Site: saxony
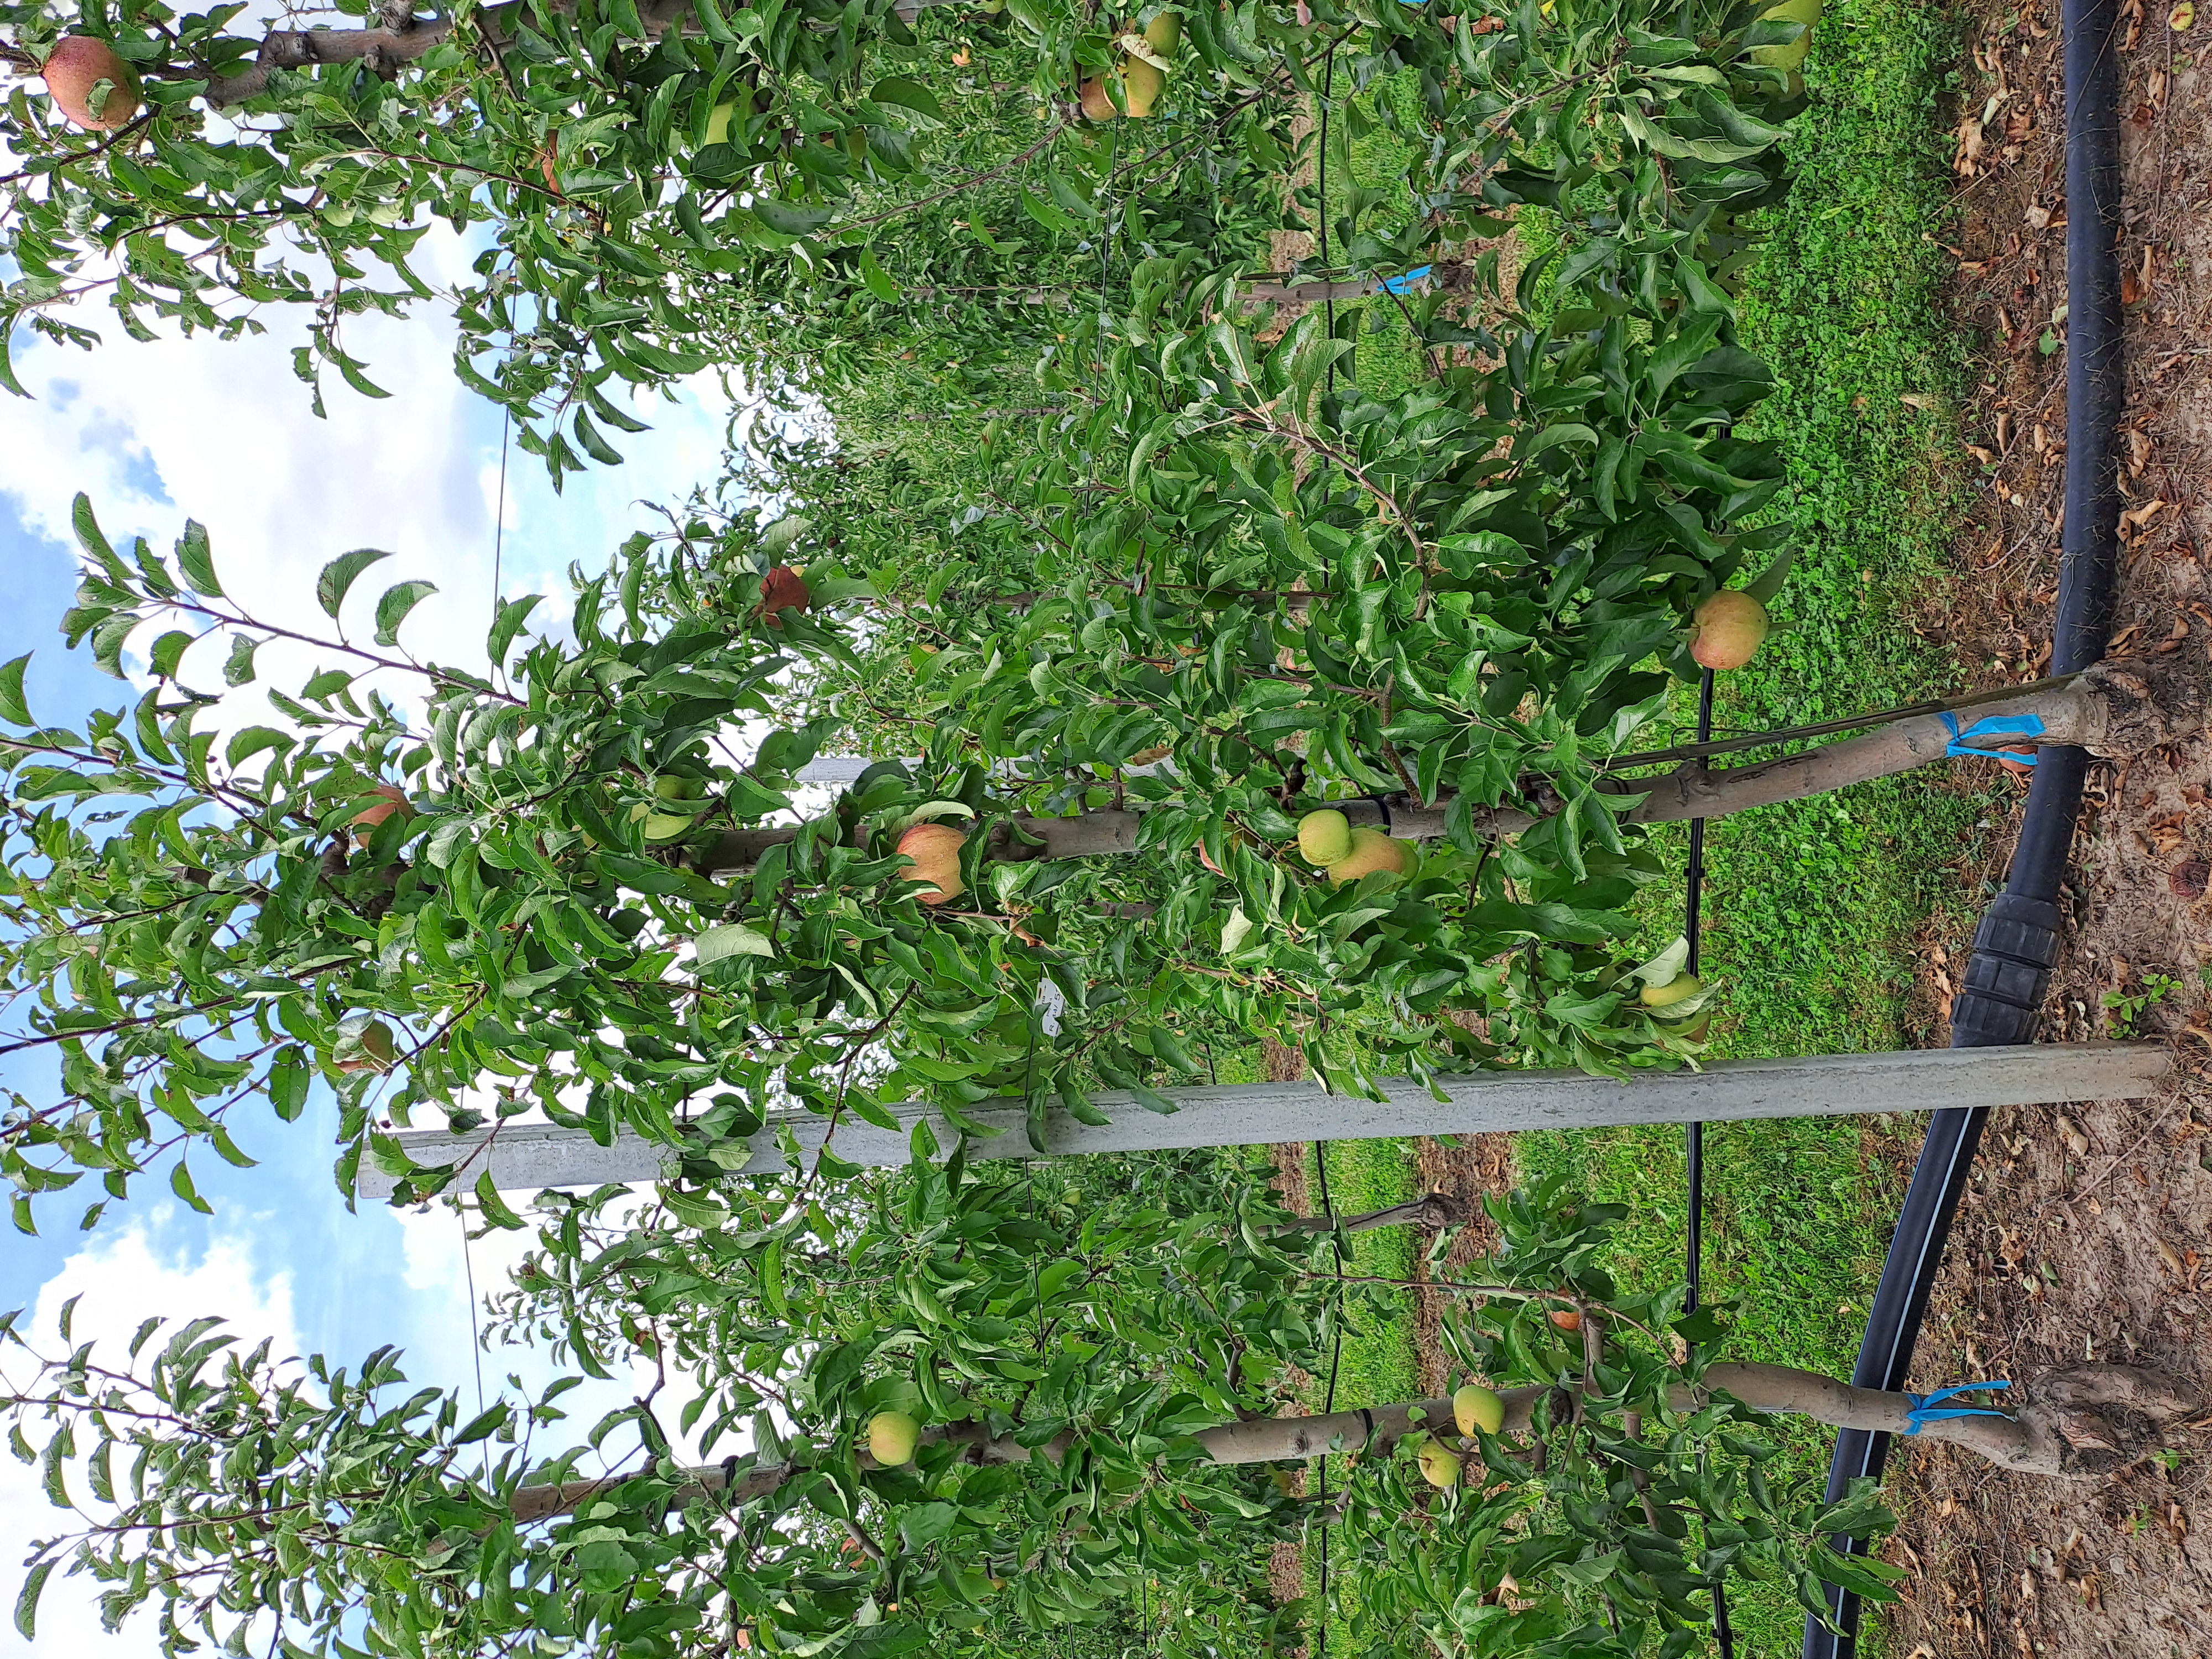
Growth stage (BBCH 85): Maturity of fruit and seed